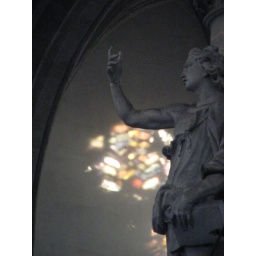
Jan Smets(de gotische OLV-over-de-Dijlekerk baadt op zonnige dagen in een mooi licht,dat binnenvalt door de moderne glasramen van Jan Lauwers...)